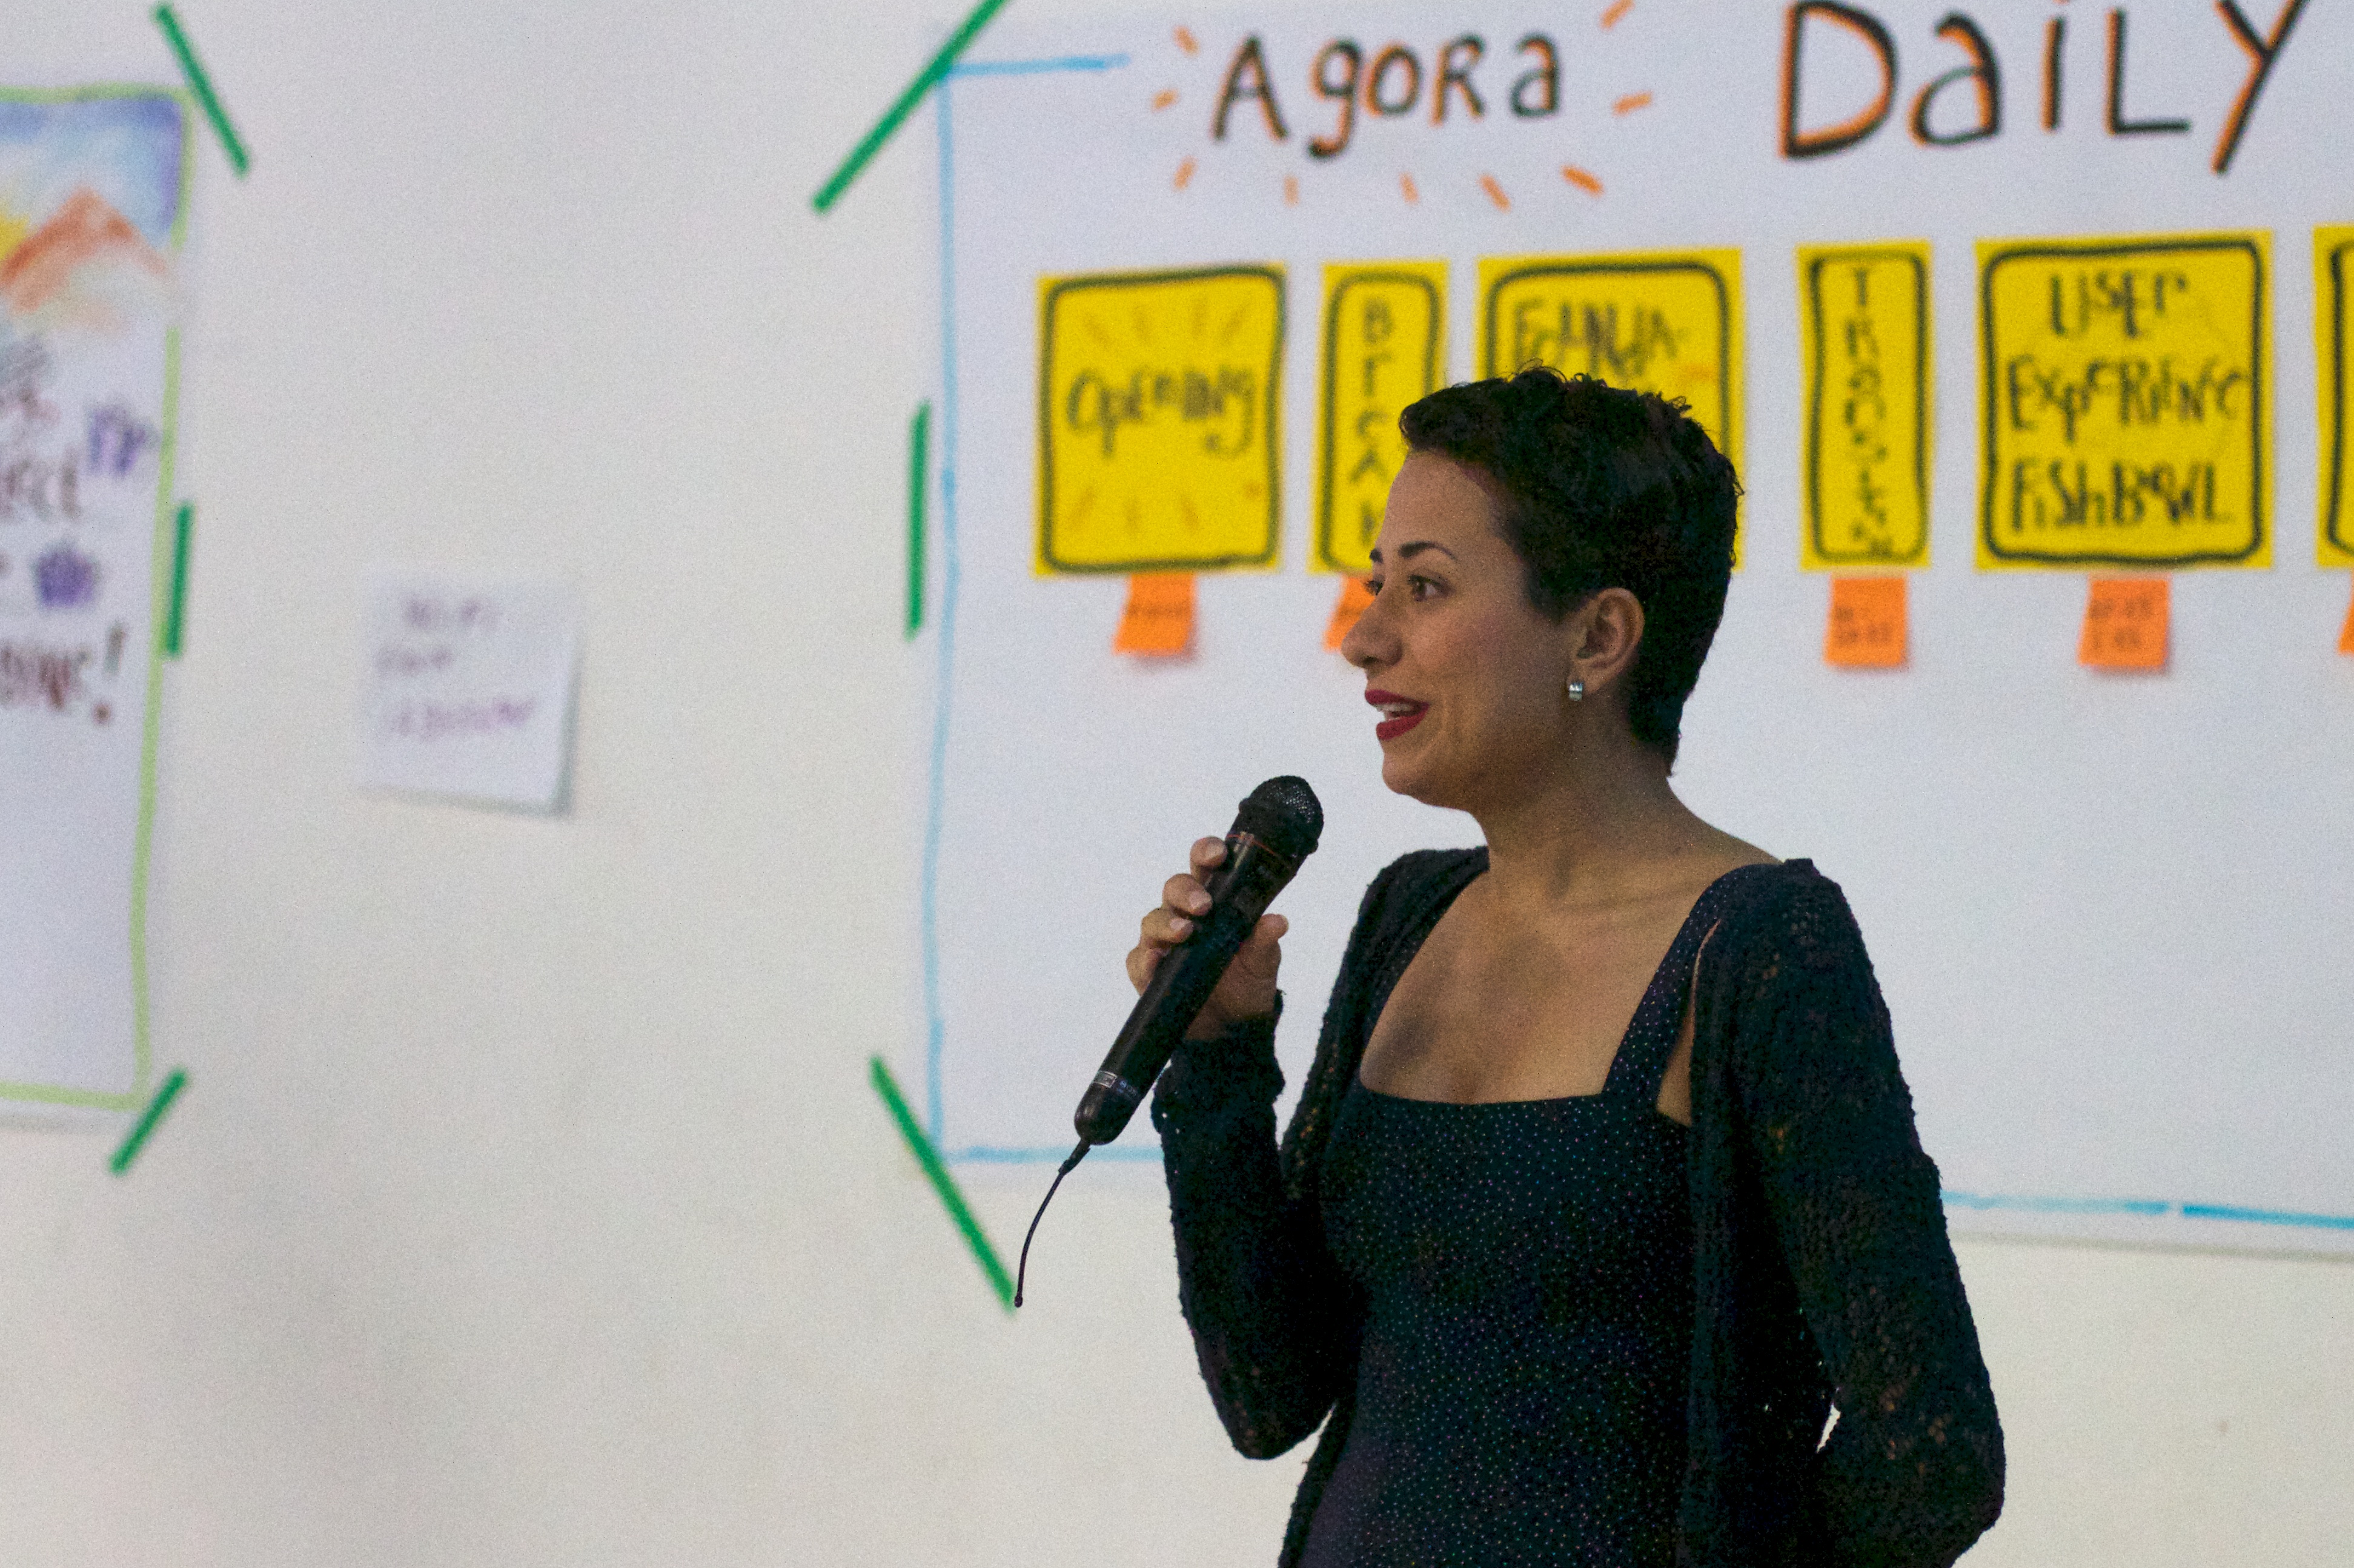
youth, art, udgagora